Spiny-tailed monitor

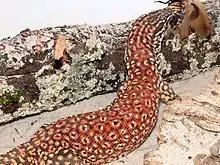

The spiny-tailed monitor, a somewhat small monitor lizard, can attain a total length of up to 70 cm (27 in), although there are unconfirmed reports of wild individuals growing up to 34 inches. The tail is about 1.3-2.3 times as long as the head and body combined. The upper side is a rich, dark brown and painted with bright-yellowish to cream spots, which often enclose a few dark scales. Its tail is round in section and features very spinose scales. There are 70-115 scales around the middle of the body.